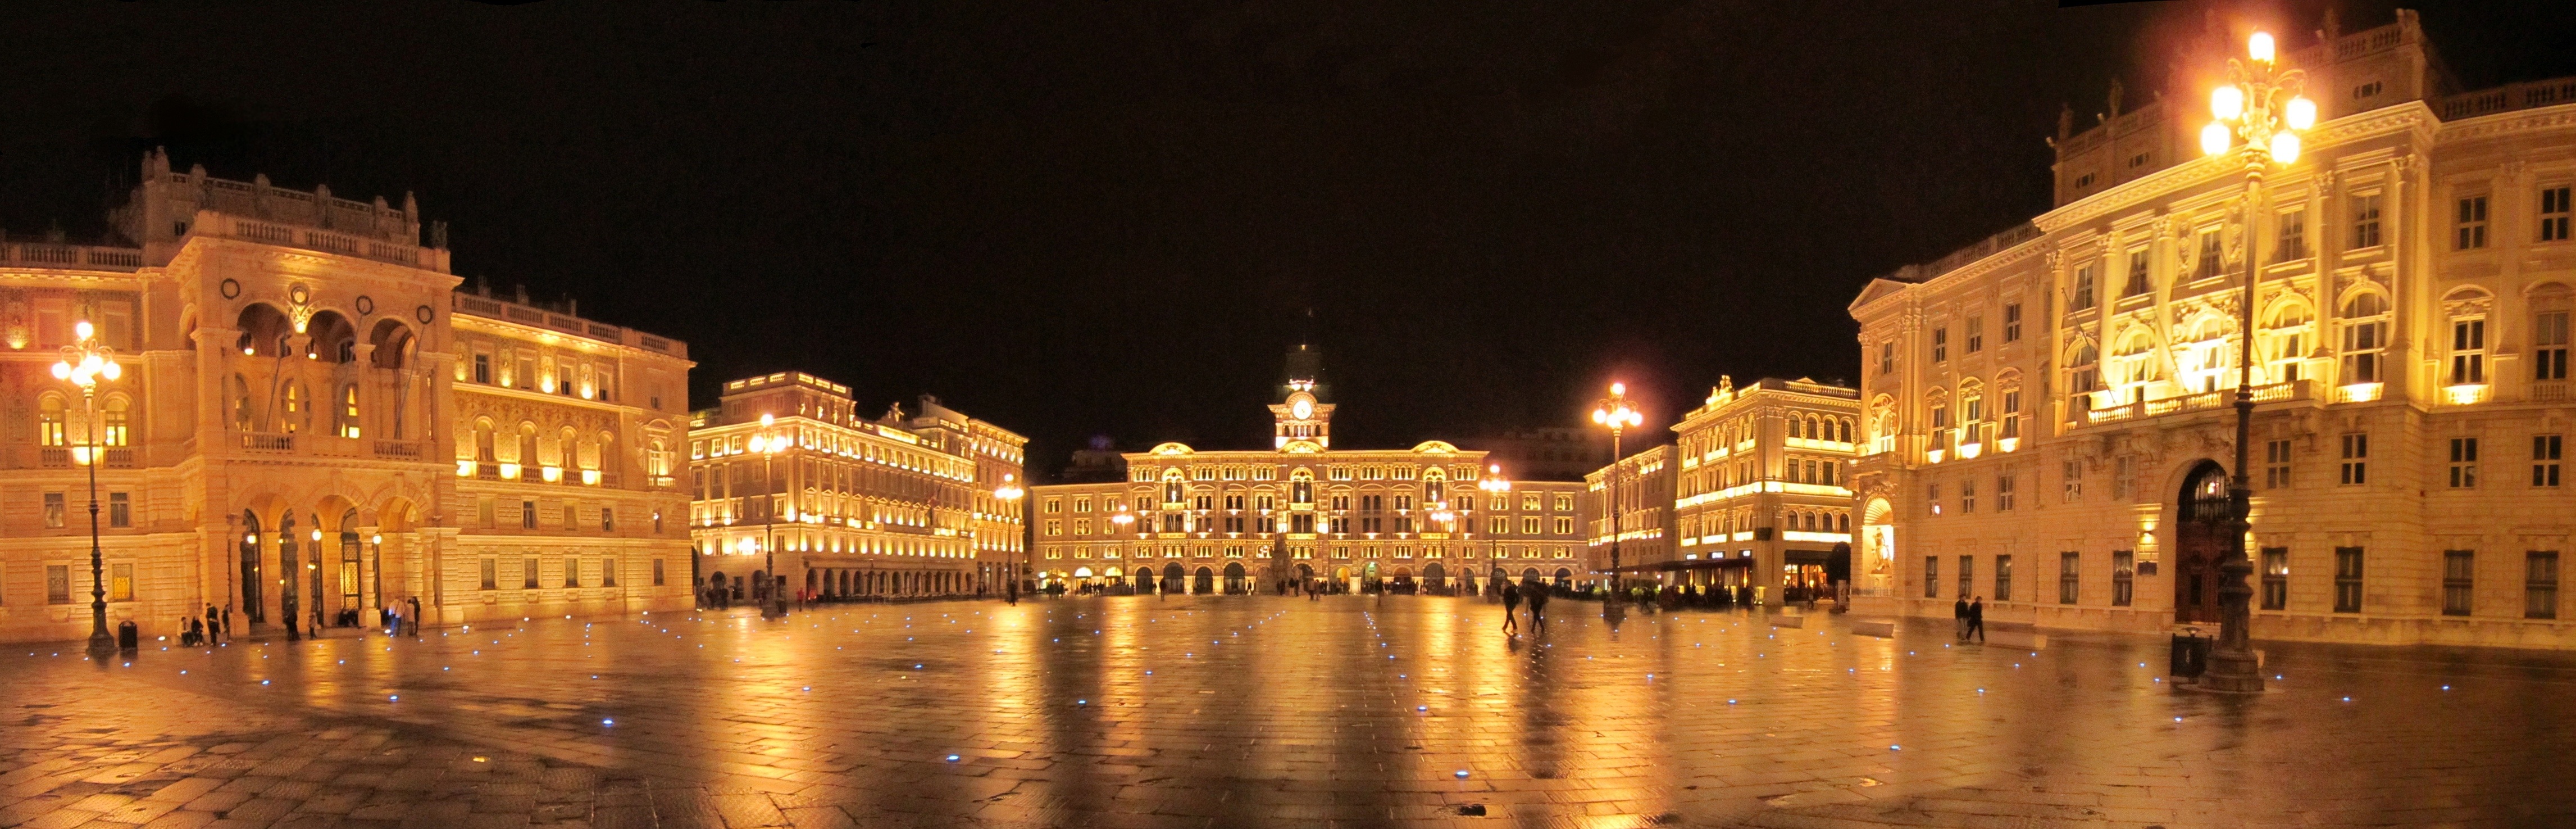
night, town, palace, city, canal, cityscape, evening, plaza, landmark, waterway, piazza, trieste, human settlement